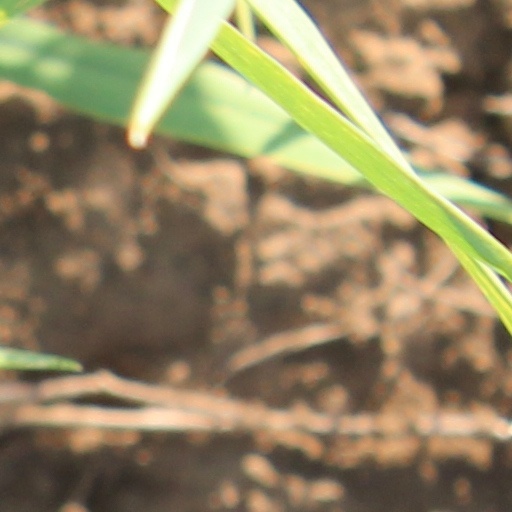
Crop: wheat